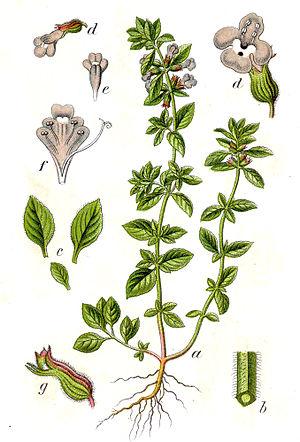
Clinopodium acinos, aussi appelé Pouliot des champs, Calament acinos, Calament des champs, Sariette des champs, Sariette acinos, Petit basilic sauvage, Thym basilic ou Clinopode champêtre, est une espèce de plante herbacée de la famille des Lamiacées.